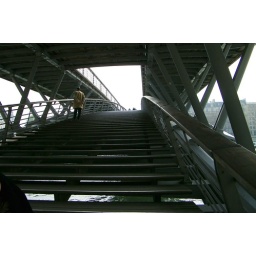
Under the bridge to cross over the Seine